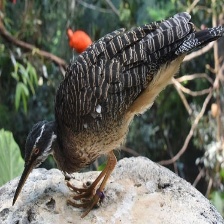
Species: SUNBITTERN
Scientific name:  EURYPYGA HELIAS